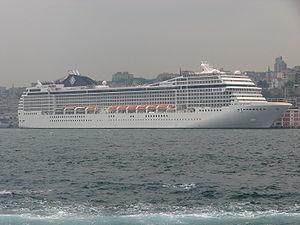
Le navire de croisière italien MSC Orchestra est une commande de l'armateur italien MSC Croisières au groupe Alstom Marine.